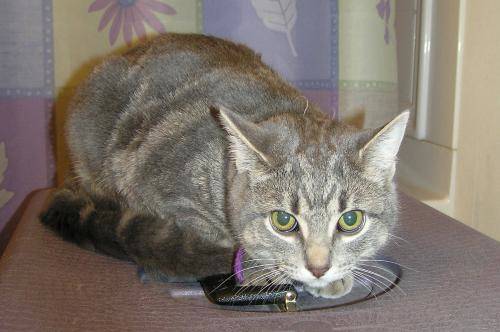
Label: cat